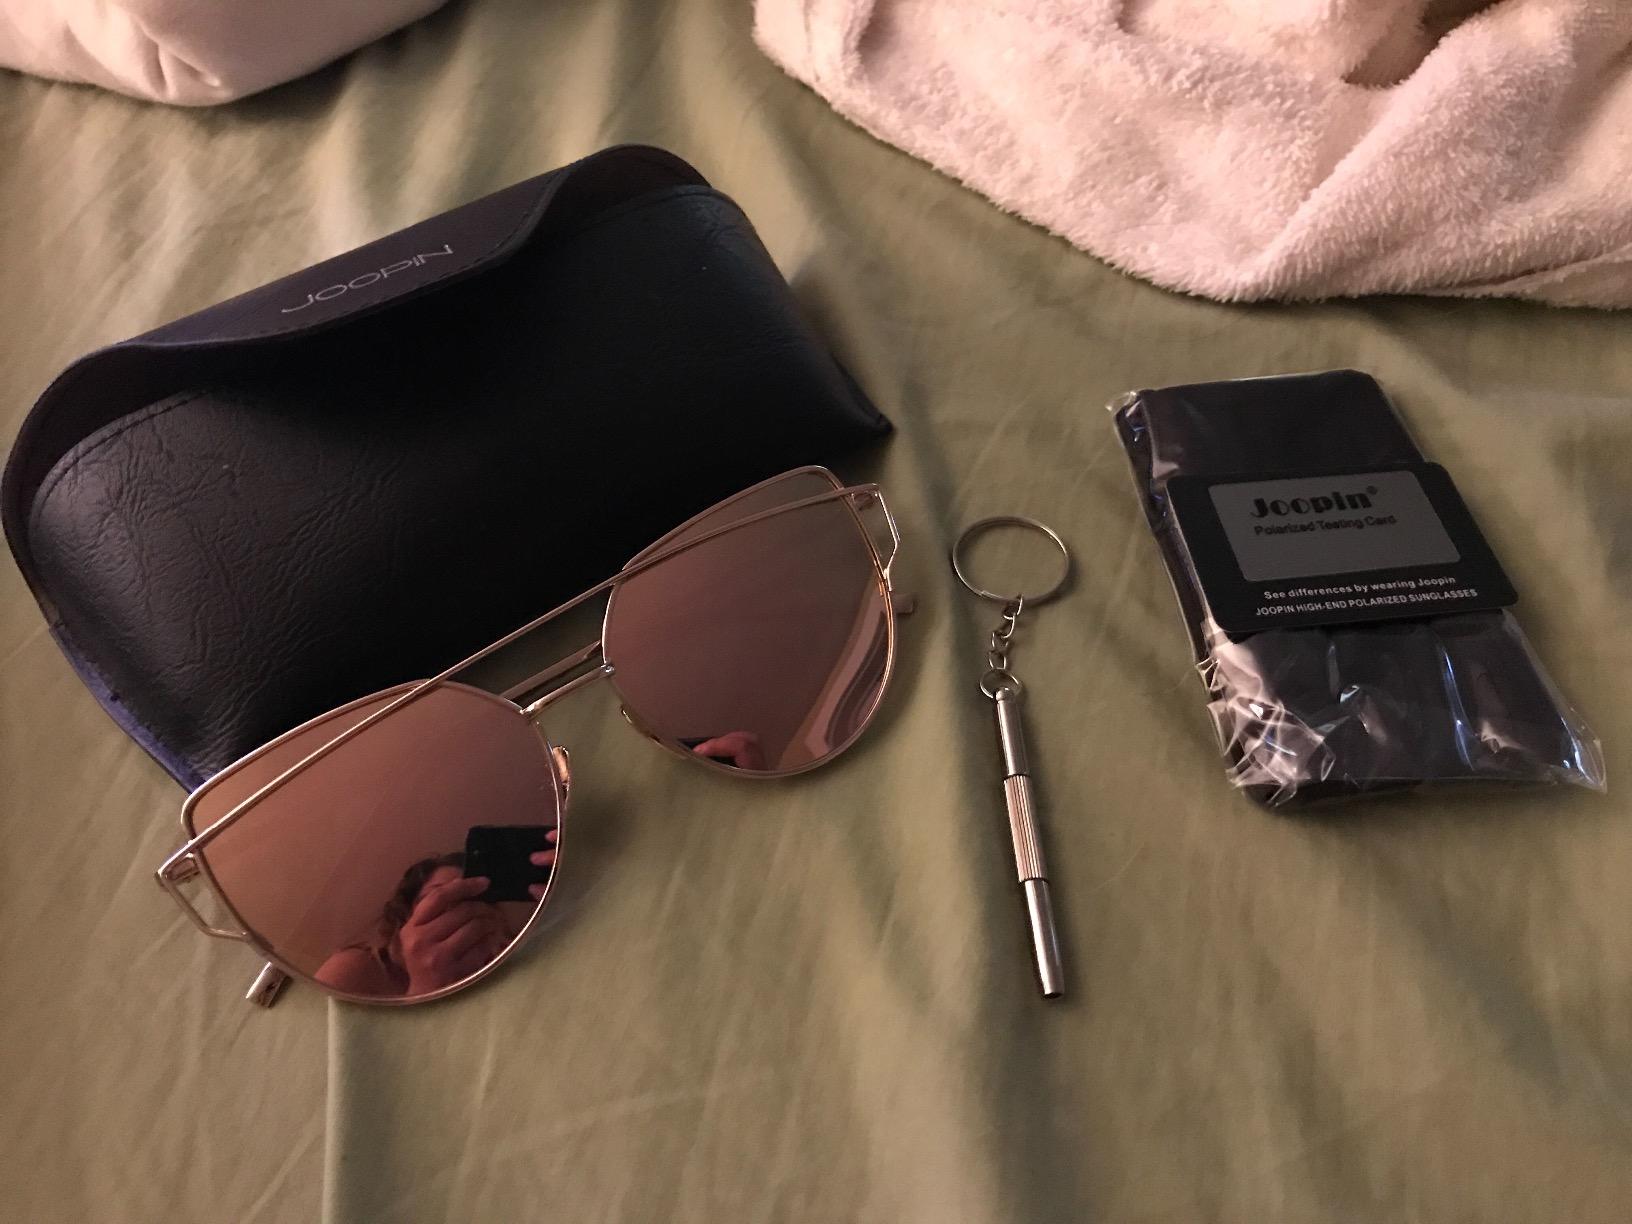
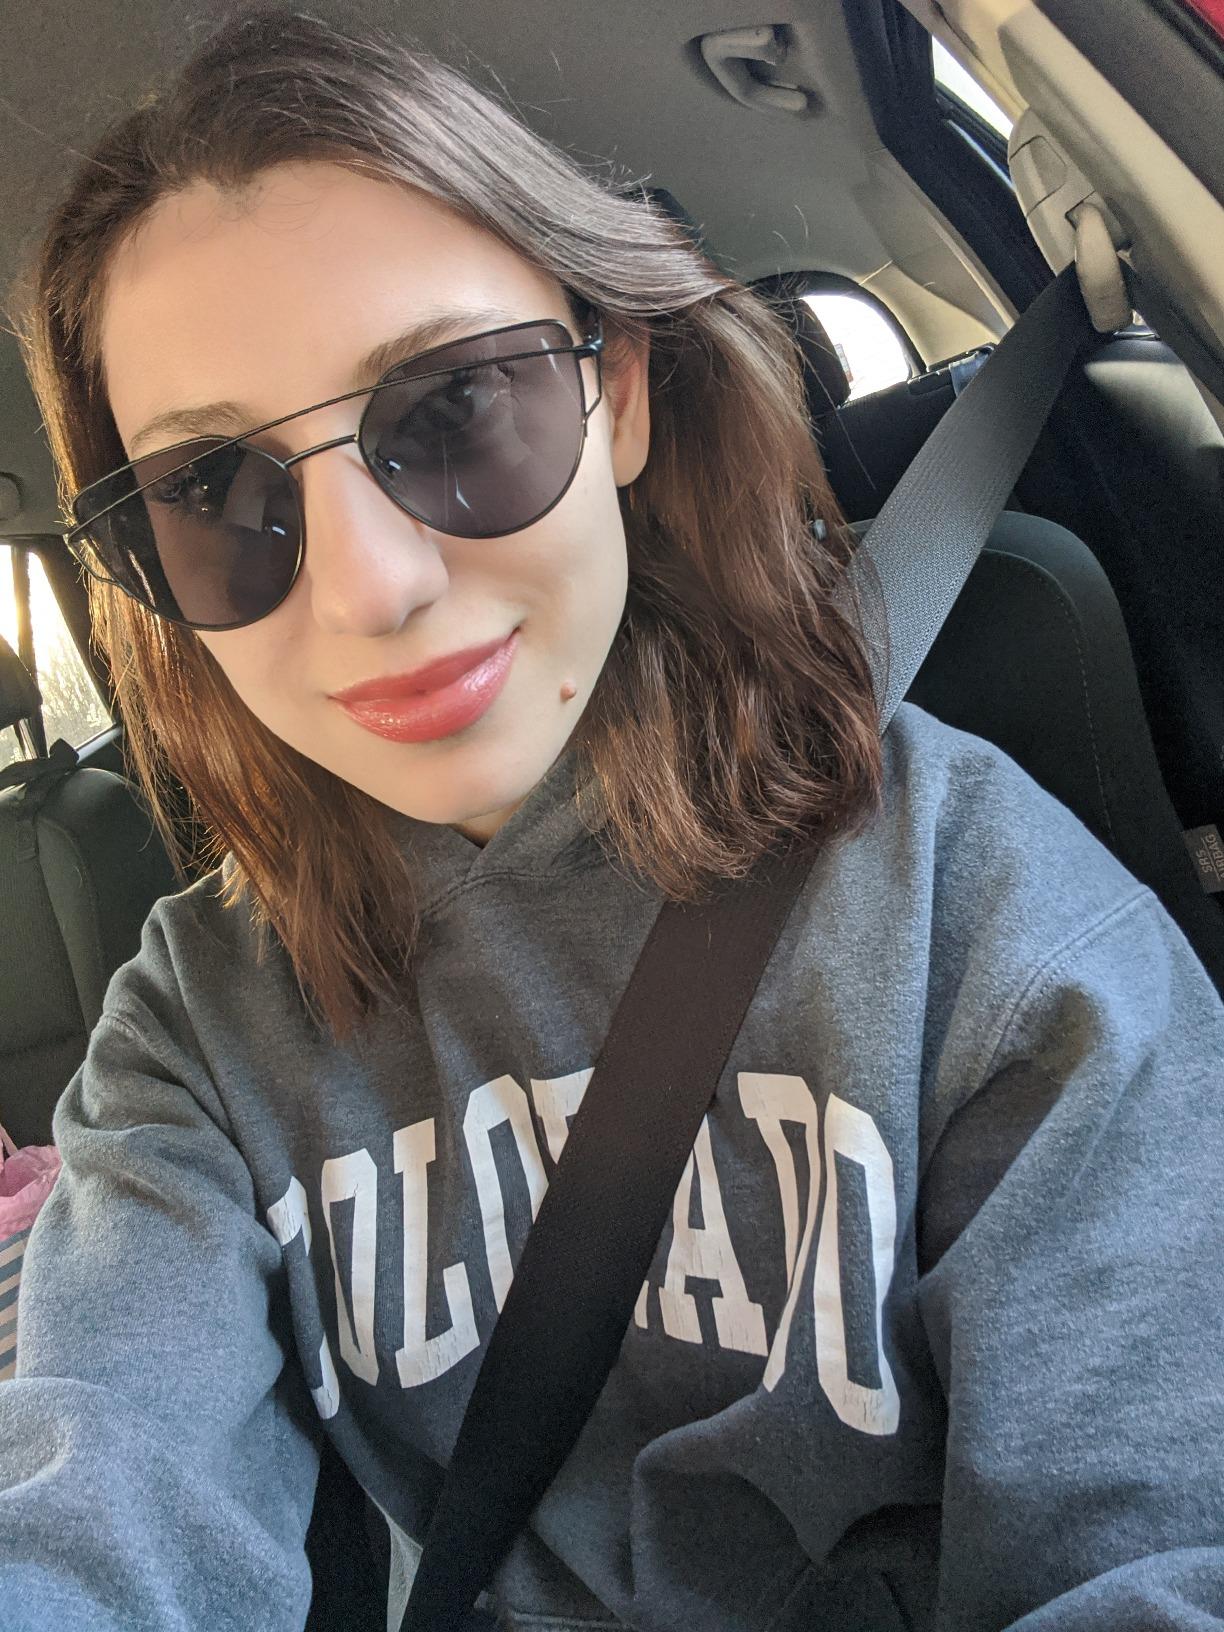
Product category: accessories_sunglasses
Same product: no